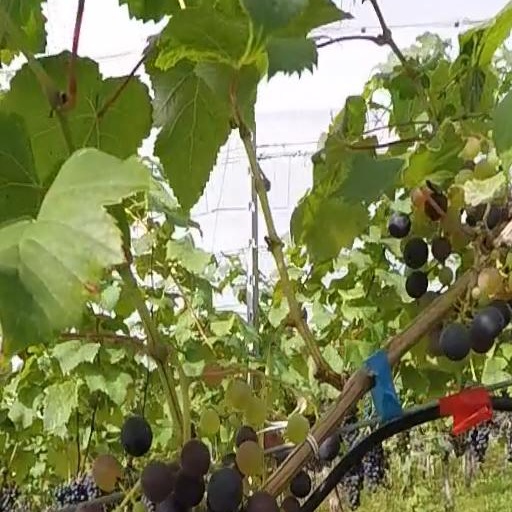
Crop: grape